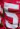
Number: 5